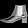
Label: Ankle boot